Kürtőskalács
Also known as:
ar - Arabic: كعكة المدخنة
ca - Catalan: Cozonac secuiesc
cs - Czech: Kürtőskalács
de - German: Baumstriezel
es - Spanish: Kürtőskalács
fr - French: Kürtőskalács
he - Hebrew: קורטוש
hu - Hungarian: Kürtőskalács
it - Italian: Kürtőskalács
ja - Japanese: キュルテーシュカラーチ
jv - Javanese: Kürtőskalács
ko - Korean: 퀴르퇴시컬라치
nl - Dutch: Kürtőskalács
pl - Polish: Kurtoszkołacz
pt - Portuguese: Trololo
ro - Romanian: Cozonac secuiesc
ru - Russian: Кюртёшкалач
sq - Albanian: Kürtőskalács
uk - Ukrainian: Кюртошкалач
Category: cake (cake)
Cuisine: Hungarian, Romanian
Associated cuisines: Hungarian, Romanian
Area: Hungary, Romania
Countries: Hungary, Romania
Region: Eastern Europe

The dish is a spit cake. It is made from sweet, yeast dough (raised dough), of which a strip is spun and then wrapped around a truncated cone–shaped baking spit, and rolled in granulated sugar. It is roasted over charcoal while basted with melted butter, until its surface cooks to a golden-brown color. During the baking process the sugar stuck on the caramelises and forms a crisp, shiny crust. The surface of the cake can then be topped with additional ingredients such as ground walnut or powdered cinnamon.

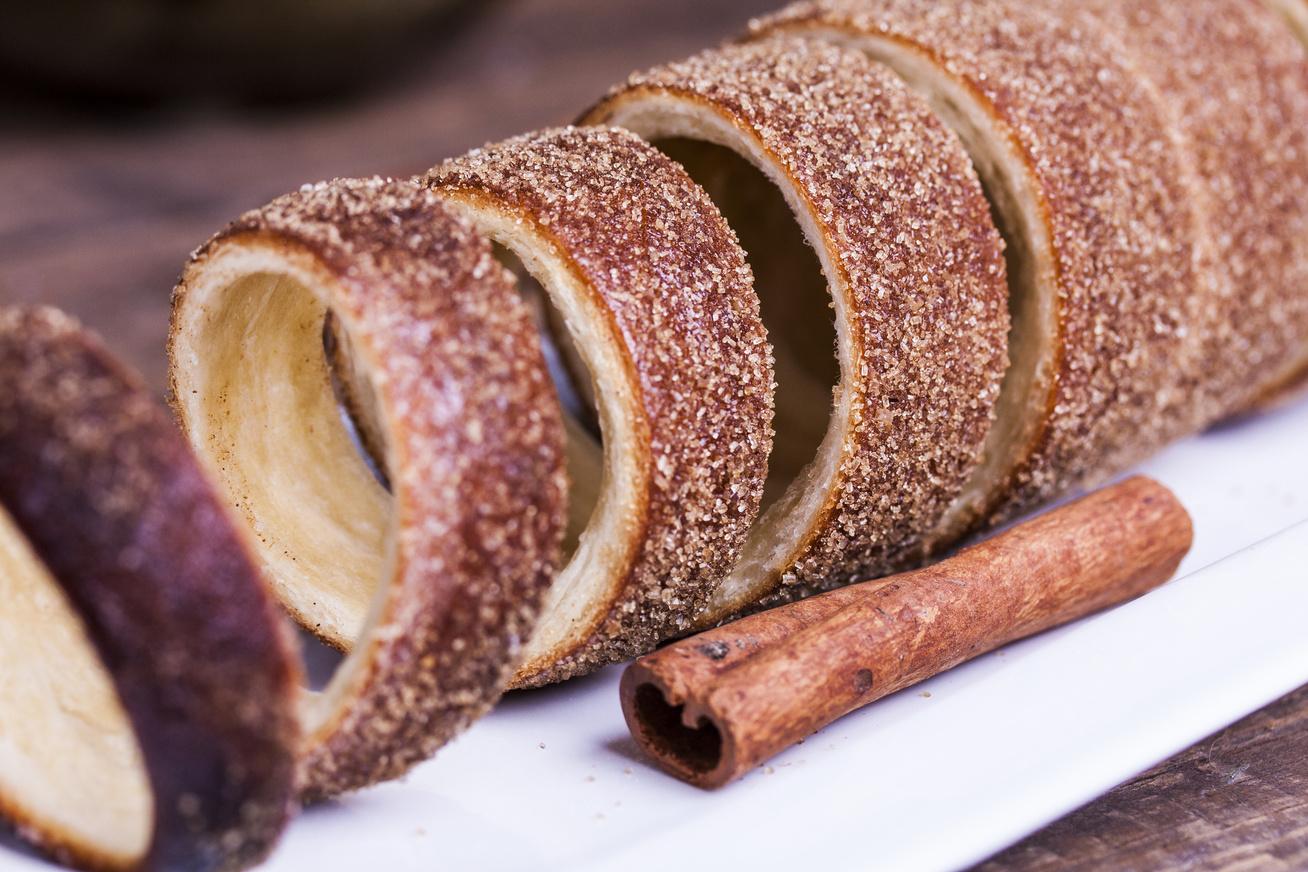
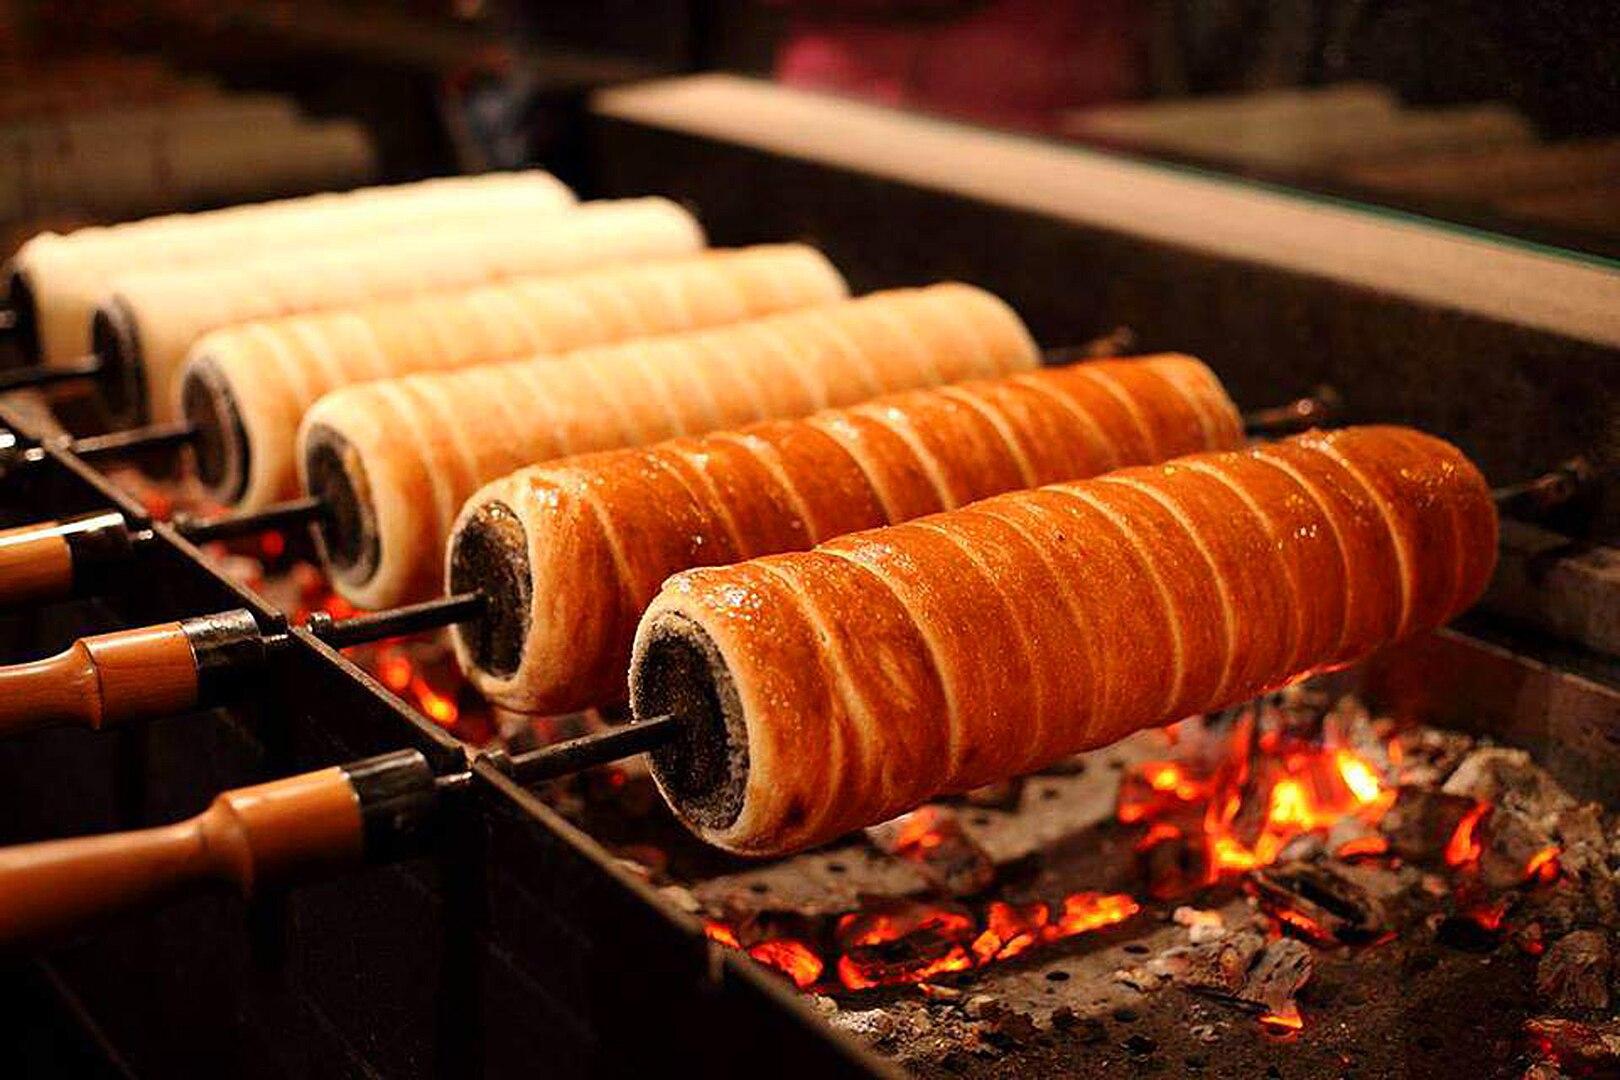
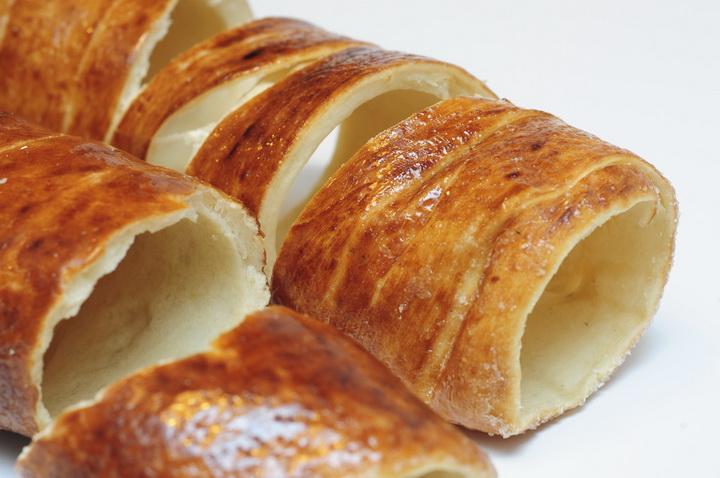